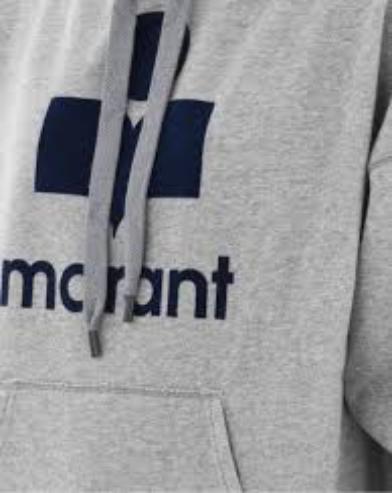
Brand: Isabel Maran-2
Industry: Clothes